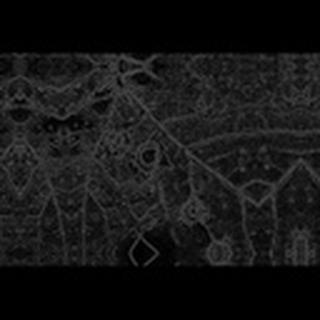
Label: cotton_target_spot